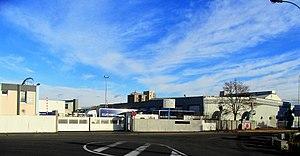
Kuhn Nagel Road
L'histoire de Villefranche-sur-Saône commence par une création ex-nihilo en 1140 des sires de Beaujeu, désireux de tenir à distance la puissance du comte-archevêque de Lyon et d'avoir part au grand trafic européen. Passée sous le contrôle des Bourbons au début du XVᵉ siècle, elle a été promue capitale du Beaujolais en 1532 et dotée à ce titre d'importantes fonctions administratives. Quand cette fonction de commandement a décliné dans le nouveau cadre administratif issu de la Révolution française, la ville s'est inventée une vocation industrielle basée principalement sur le textile et la métallurgie. Quand, à leur tour, ces activités ont périclité du fait de la concurrence internationale, tirant profit de sa situation sur le grand axe de circulation séquano-rhodanien et devenue un véritable nœud autoroutier, elle s'est muée en centre de services non seulement au niveau local du Beaujolais mais aussi au plan national.